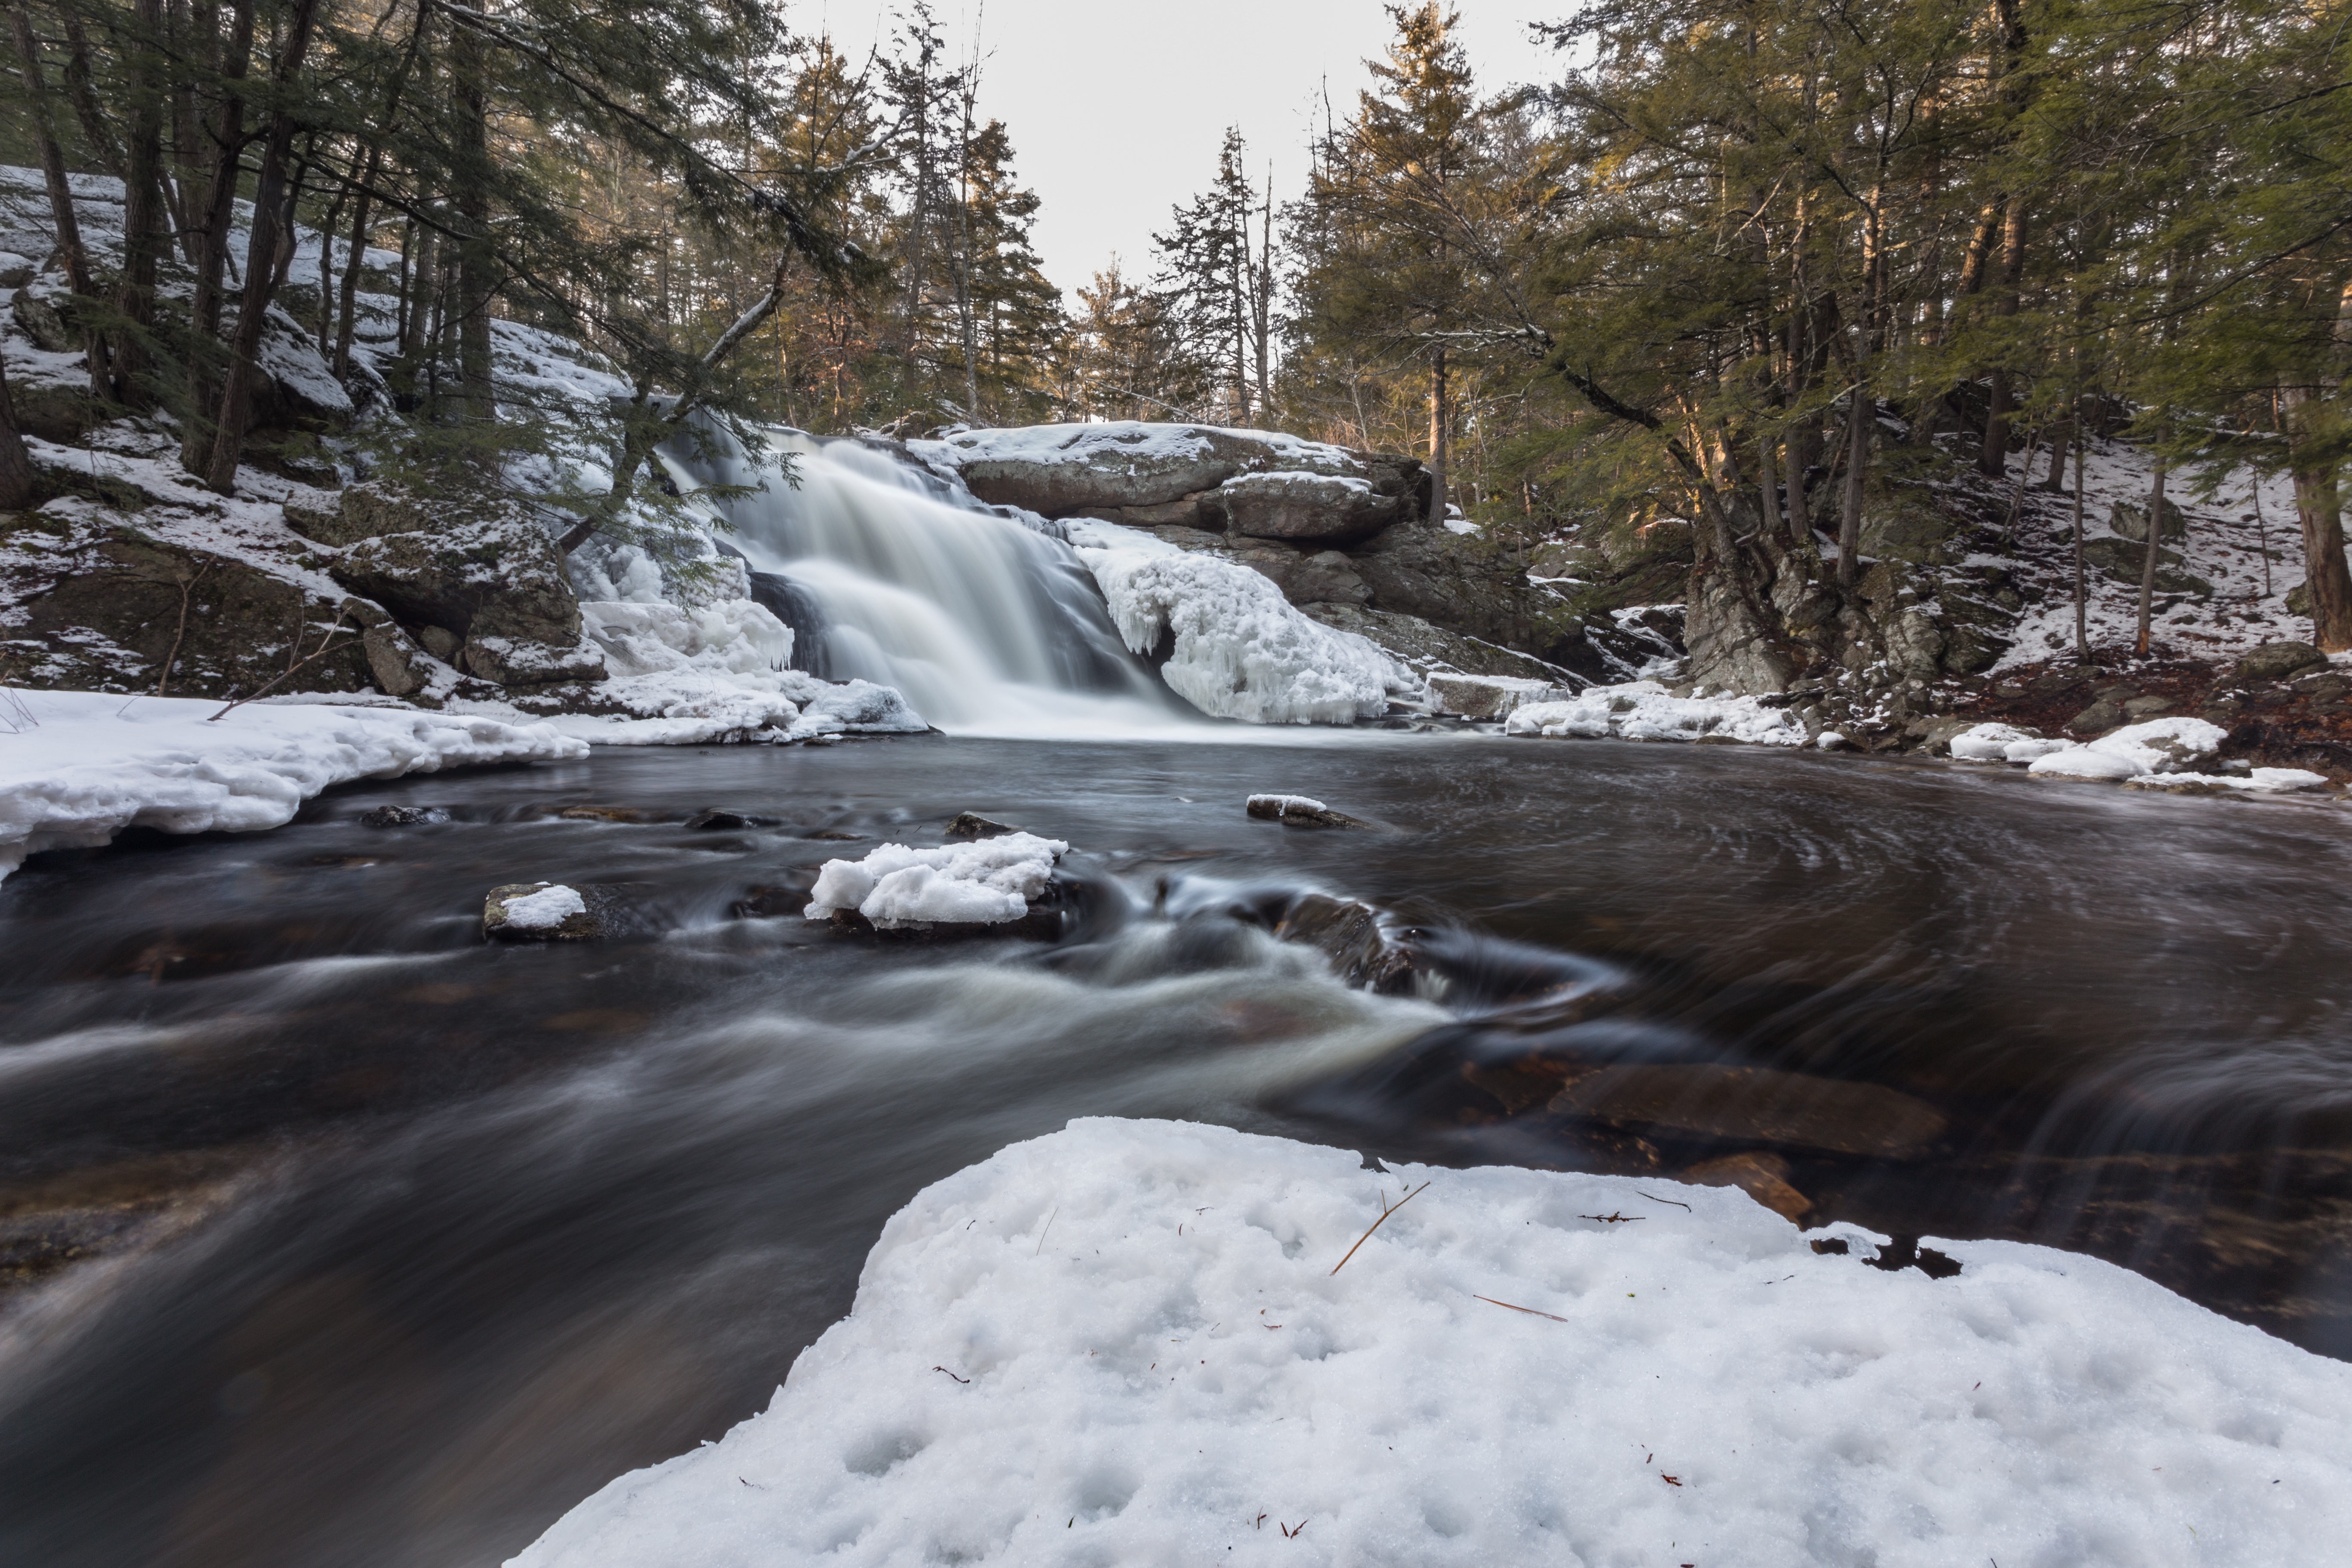
water, rock, waterfall, creek, wilderness, snow, winter, river, stream, ice, weather, rapid, season, body of water, water feature, watercourse